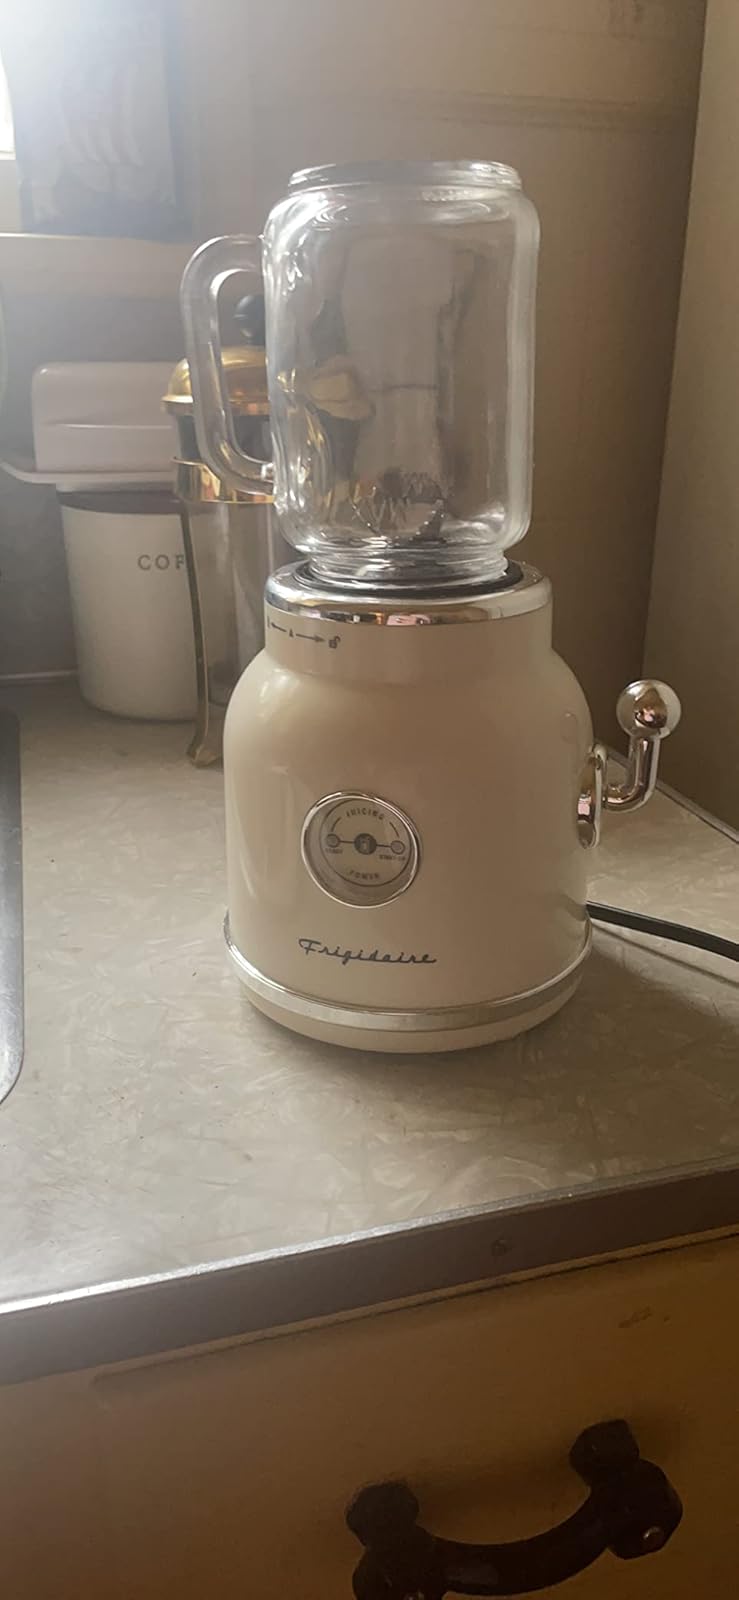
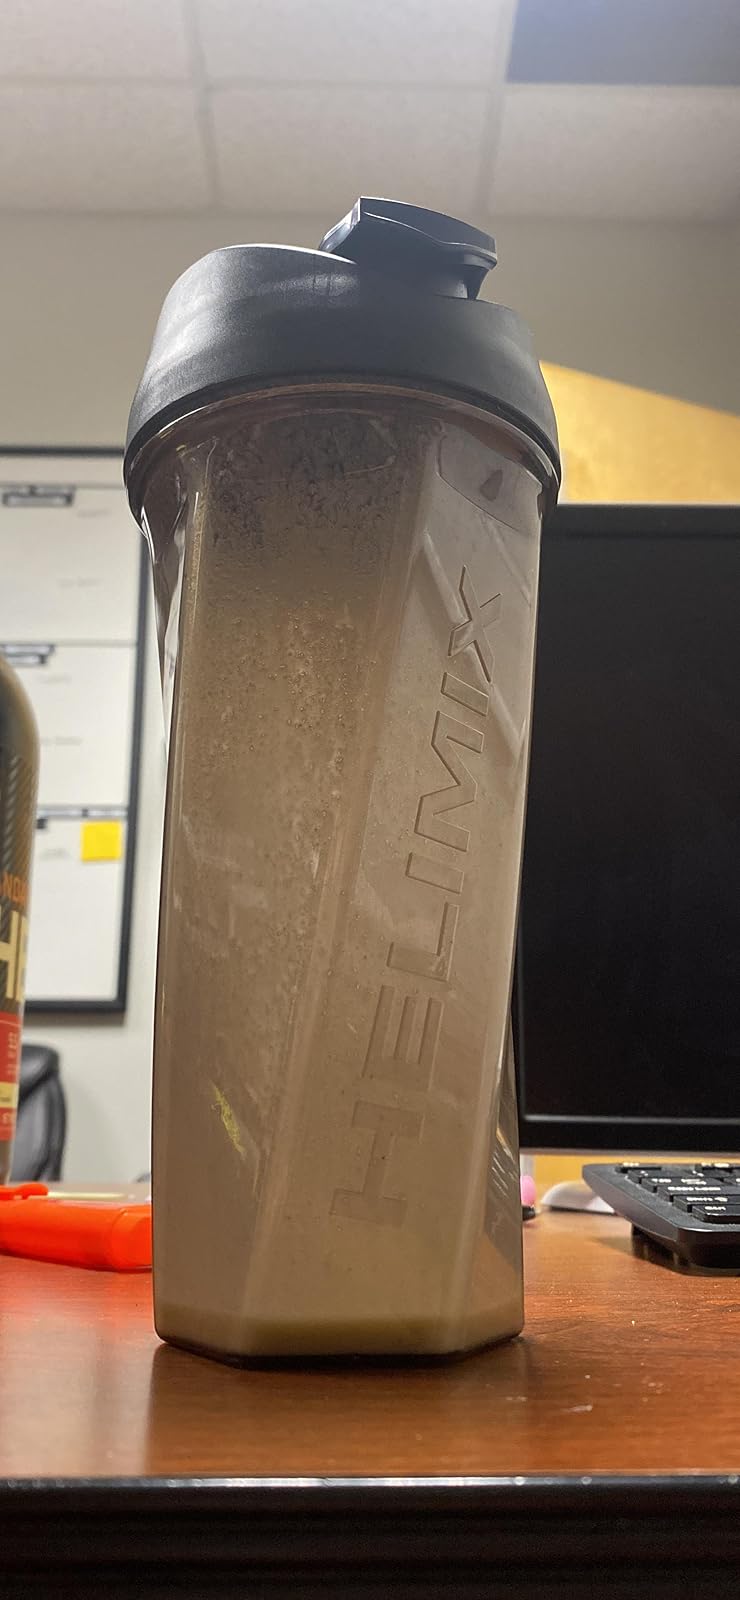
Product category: items_blender
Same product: no